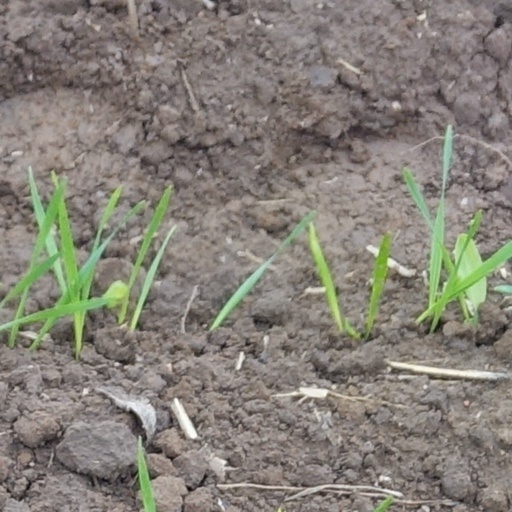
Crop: wheat